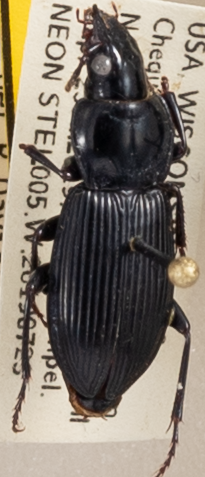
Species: Pterostichus novus
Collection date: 2019-07-23
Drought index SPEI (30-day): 0.086
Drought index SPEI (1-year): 1.77
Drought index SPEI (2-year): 1.416